Question: Please indicate a possible affordance area of the jump_skateboard that can be used for standing on
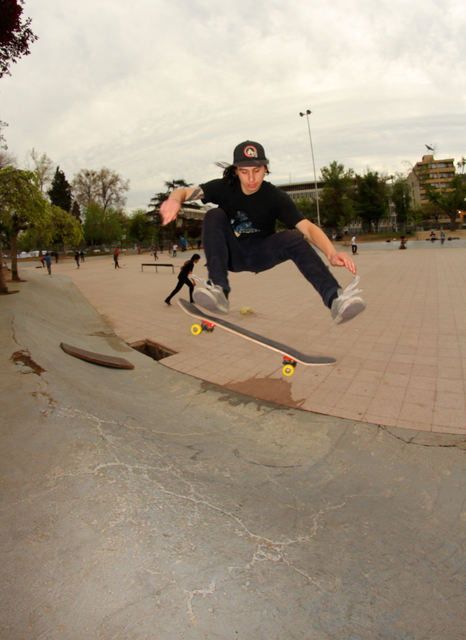
Answer: [174, 301, 353, 380]